Rhythmic gymnastics

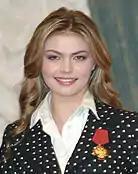
Refer to caption

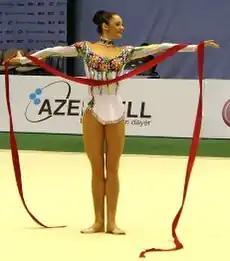
Bessonova holds a ribbon

Elements in rhythmic gymnastics have assigned difficulty values that contribute to the overall difficulty score. They are generally divided into two types: body and apparatus difficulties. New difficulties may be submitted to the technical committee by coaches.